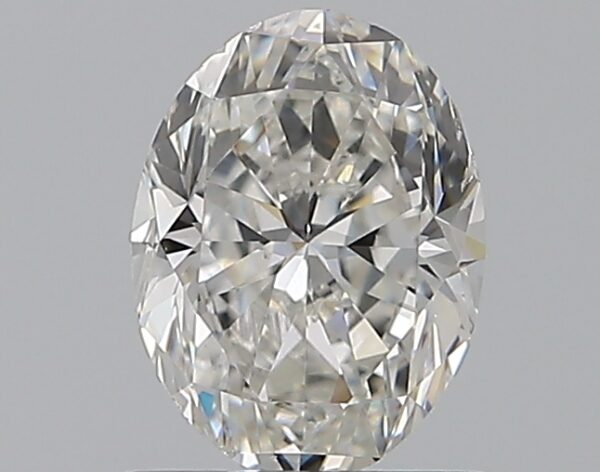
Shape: oval
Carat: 0.9
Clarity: SI1
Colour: F
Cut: GD
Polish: EX
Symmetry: VG
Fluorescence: N
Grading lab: GIA
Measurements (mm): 7.01 x 5.27 x 3.5